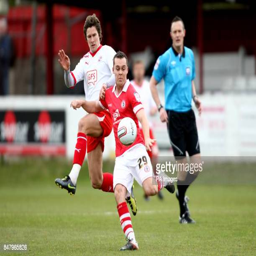
football player and battle for the ball